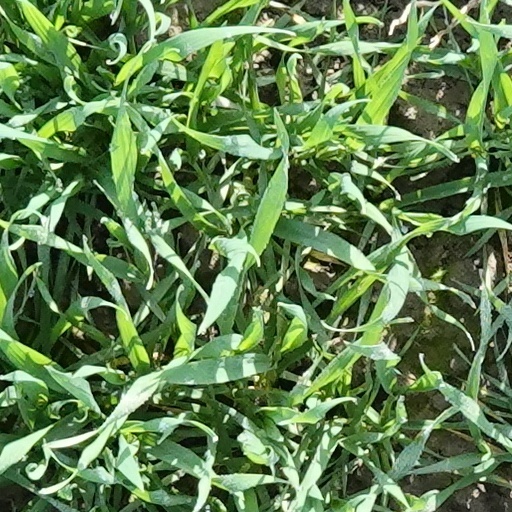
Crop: wheat